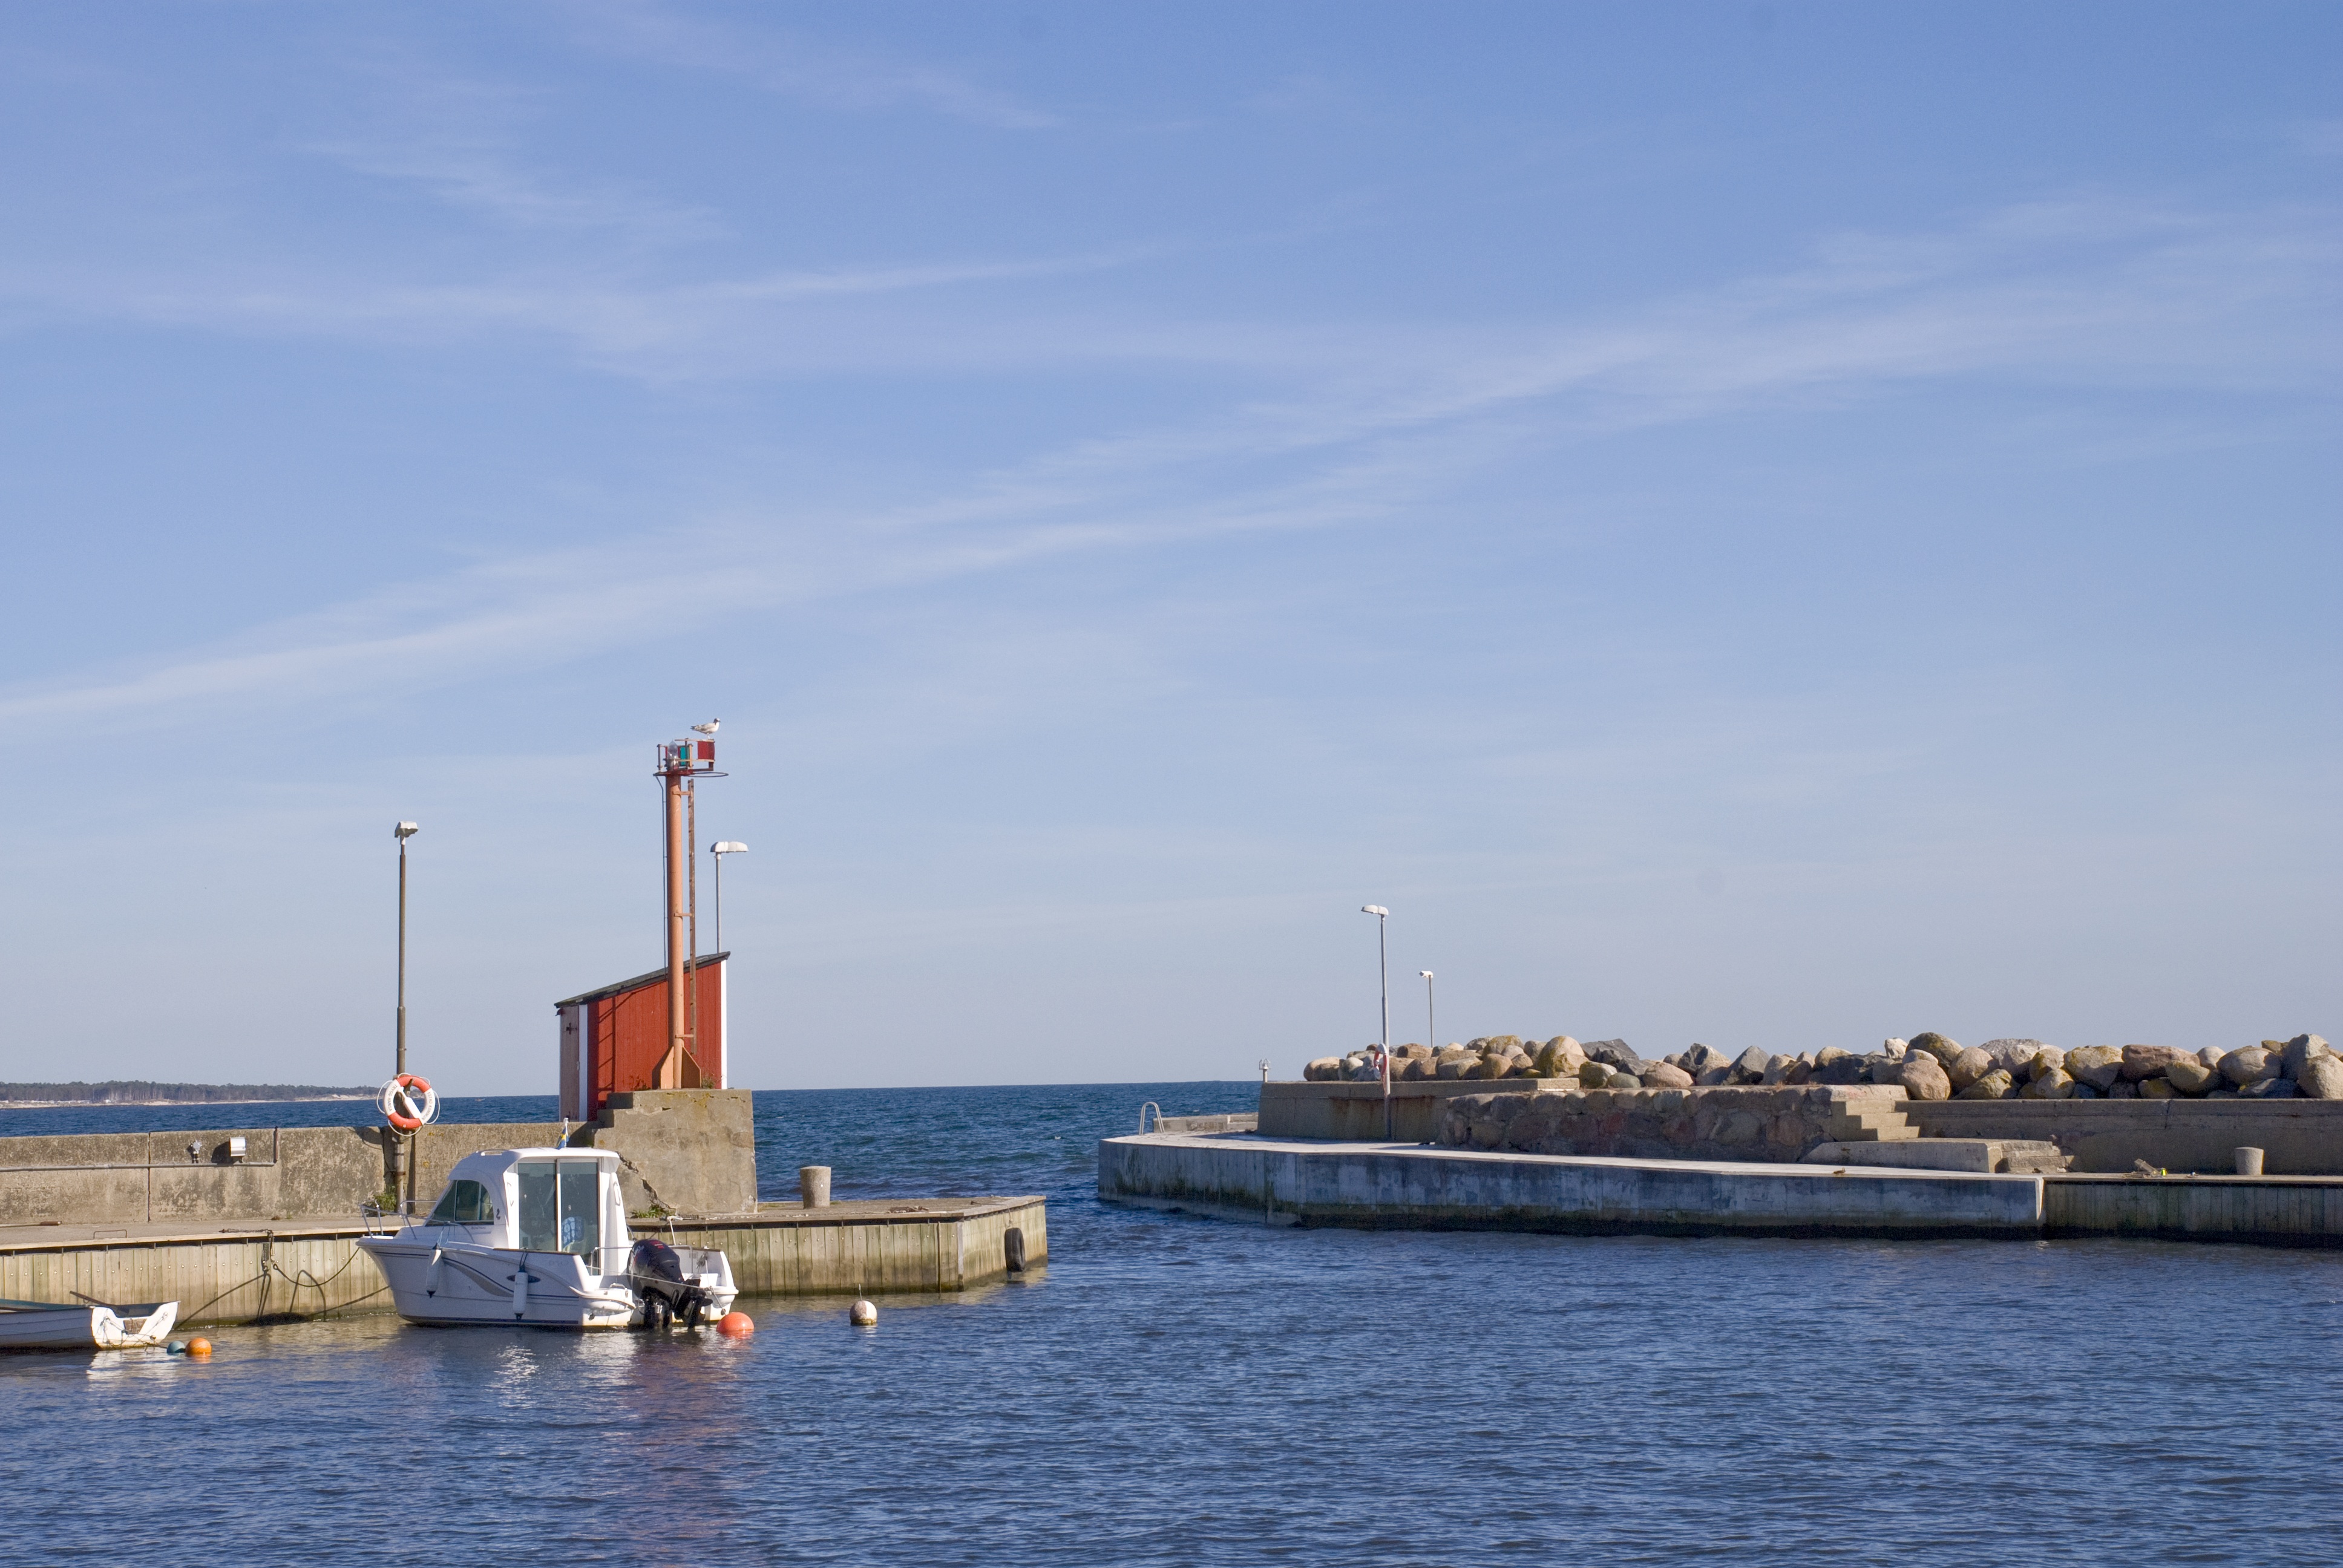
sea, coast, dock, boat, ship, vehicle, tower, bay, harbor, port, waterway, boats, sweden, landscapes, channel, baltic, watercraft, late summer, pir, ales stenar, sterlen, skane, k seberga